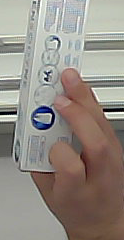
Product: sensodyne_toothpaste